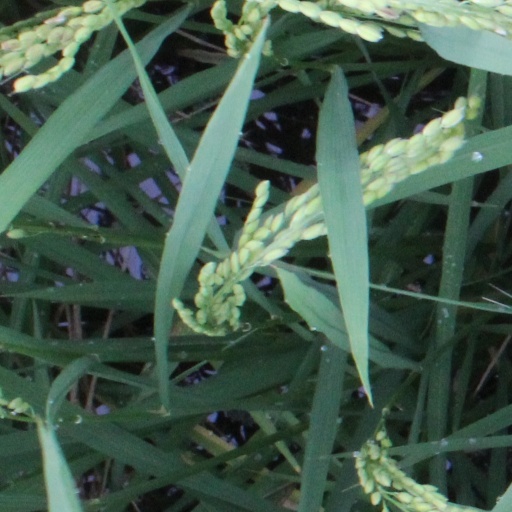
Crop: rice